Battle of Nicopolis (1798)

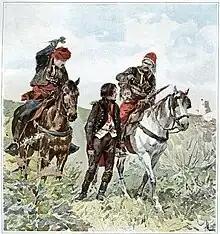
Ottoman Albanian horsemen display to French Lieutenant Richemont, a cut-off head of a French soldier, by Felicien Myrbach

After capturing Preveza, Ali had the pro-French inhabitants publicly executed, and torched the town. Using the unsuspecting metropolitan bishop of Arta, Ali then lured the Prevezans who had fled to Aktion to return by promising amnesty, and had them too beheaded. Vonitsa surrendered soon after the fall of Preveza, and only Parga managed to resist Ali's forces. Preveza remained in Ali's hands until 1800, when the Ionian Islands were converted into a Russo-Ottoman condominium, the Septinsular Republic. As part of the Treaty of Constantinople Preveza and the other mainland exclaves of the Ionian Islands came under direct Ottoman administration. With the outbreak of the Russo-Turkish War of 1806–1812, Ali once again occupied the town and placed it under the governorship of his son, Veli Pasha. This lasted until the Ottoman government turned against Ali in 1820. The last period of Ottoman rule lasted from 1820 until 1912, when Preveza was captured by the Kingdom of Greece in the First Balkan War.